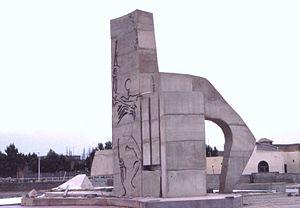
Monument aux martyrs, sculpture (en construction) du peintre Mohammed Khadda à M'Sila, Algérie.
Mohammed Khadda, né le 14 mars 1930 à Mostaganem et mort le 4 mai 1991 à Alger, est un peintre, sculpteur et graveur algérien. Il est considéré comme l'un des « fondateurs » de la peinture algérienne contemporaine et l'un des principaux représentants des « peintres du signe ».
La liste des gravures de Mohammed Khadda couvre l'activité de Mohammed Khadda comme graveur de 1956 à 1991.